Bristol Guildhall

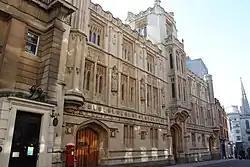

Bristol Guildhall is a municipal building in Broad Street, Bristol, England. It is a Grade II* listed building. It was built in the 1840s on the site of the previous guildhall and used as a courthouse from the 1860s to 1993. Various plans for its use as an art gallery and hotel were then proposed. In March 2020 it was damaged by a fire which led to its roof collapsing.